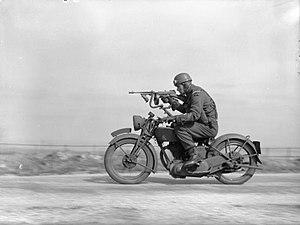
Les unités des Guards britanniques pendant la Seconde Guerre mondiale sont l'ensemble des unités militaires constituées par les personnels issus de la Household Division, la Garde britannique.